Gympie Music Muster

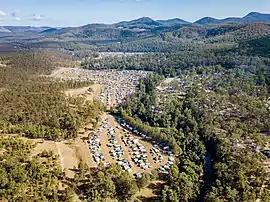

The Gympie Music Muster was first held on 24–26 September 1982. It grew from a plan to celebrate both the centenary of the Webb family's occupation of the rural property "Thornside" at Widgee, which was selected by George Slater Webb in 1882, combined with celebrating The Webb Brothers' 25 years in the country music industry and their 1982 Golden Guitar Award for their song "Who Put the Roo in the Stew?".